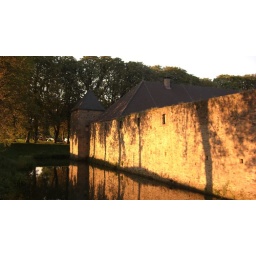
river ruhr flood - too much water in the ditch of Haus Kemnade